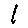
Label: 1